List of Mob Psycho 100 episodes

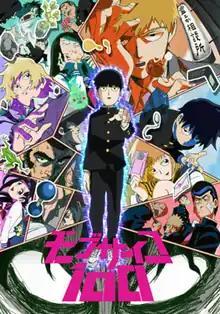
Key visual for the series

"Mob Psycho 100" is a Japanese anime series based on the manga series created by One. The anime adaptation was produced by Bones and directed by Yuzuru Tachikawa. Hiroshi Seko wrote the scripts, Yoshimichi Kameda designed the characters, and Kenji Kawai composed the music. The series aired between July 12 and September 27, 2016, on Tokyo MX. For season 1, the opening theme song, titled "99", was performed by Mob Choir, while the ending theme song, titled , was performed by All Off. The series was simulcast on Crunchyroll, while Funimation broadcast the show's simuldub. The English dub was produced by Bang Zoom! Entertainment. On April 18, 2019, Funimation and Crunchyroll confirmed that season 2 would simuldub on April 25.